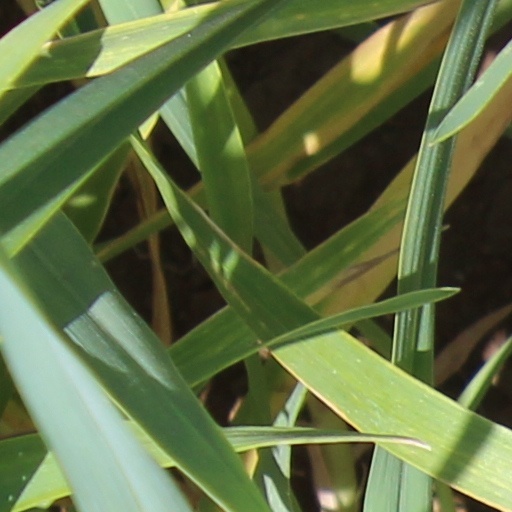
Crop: wheat